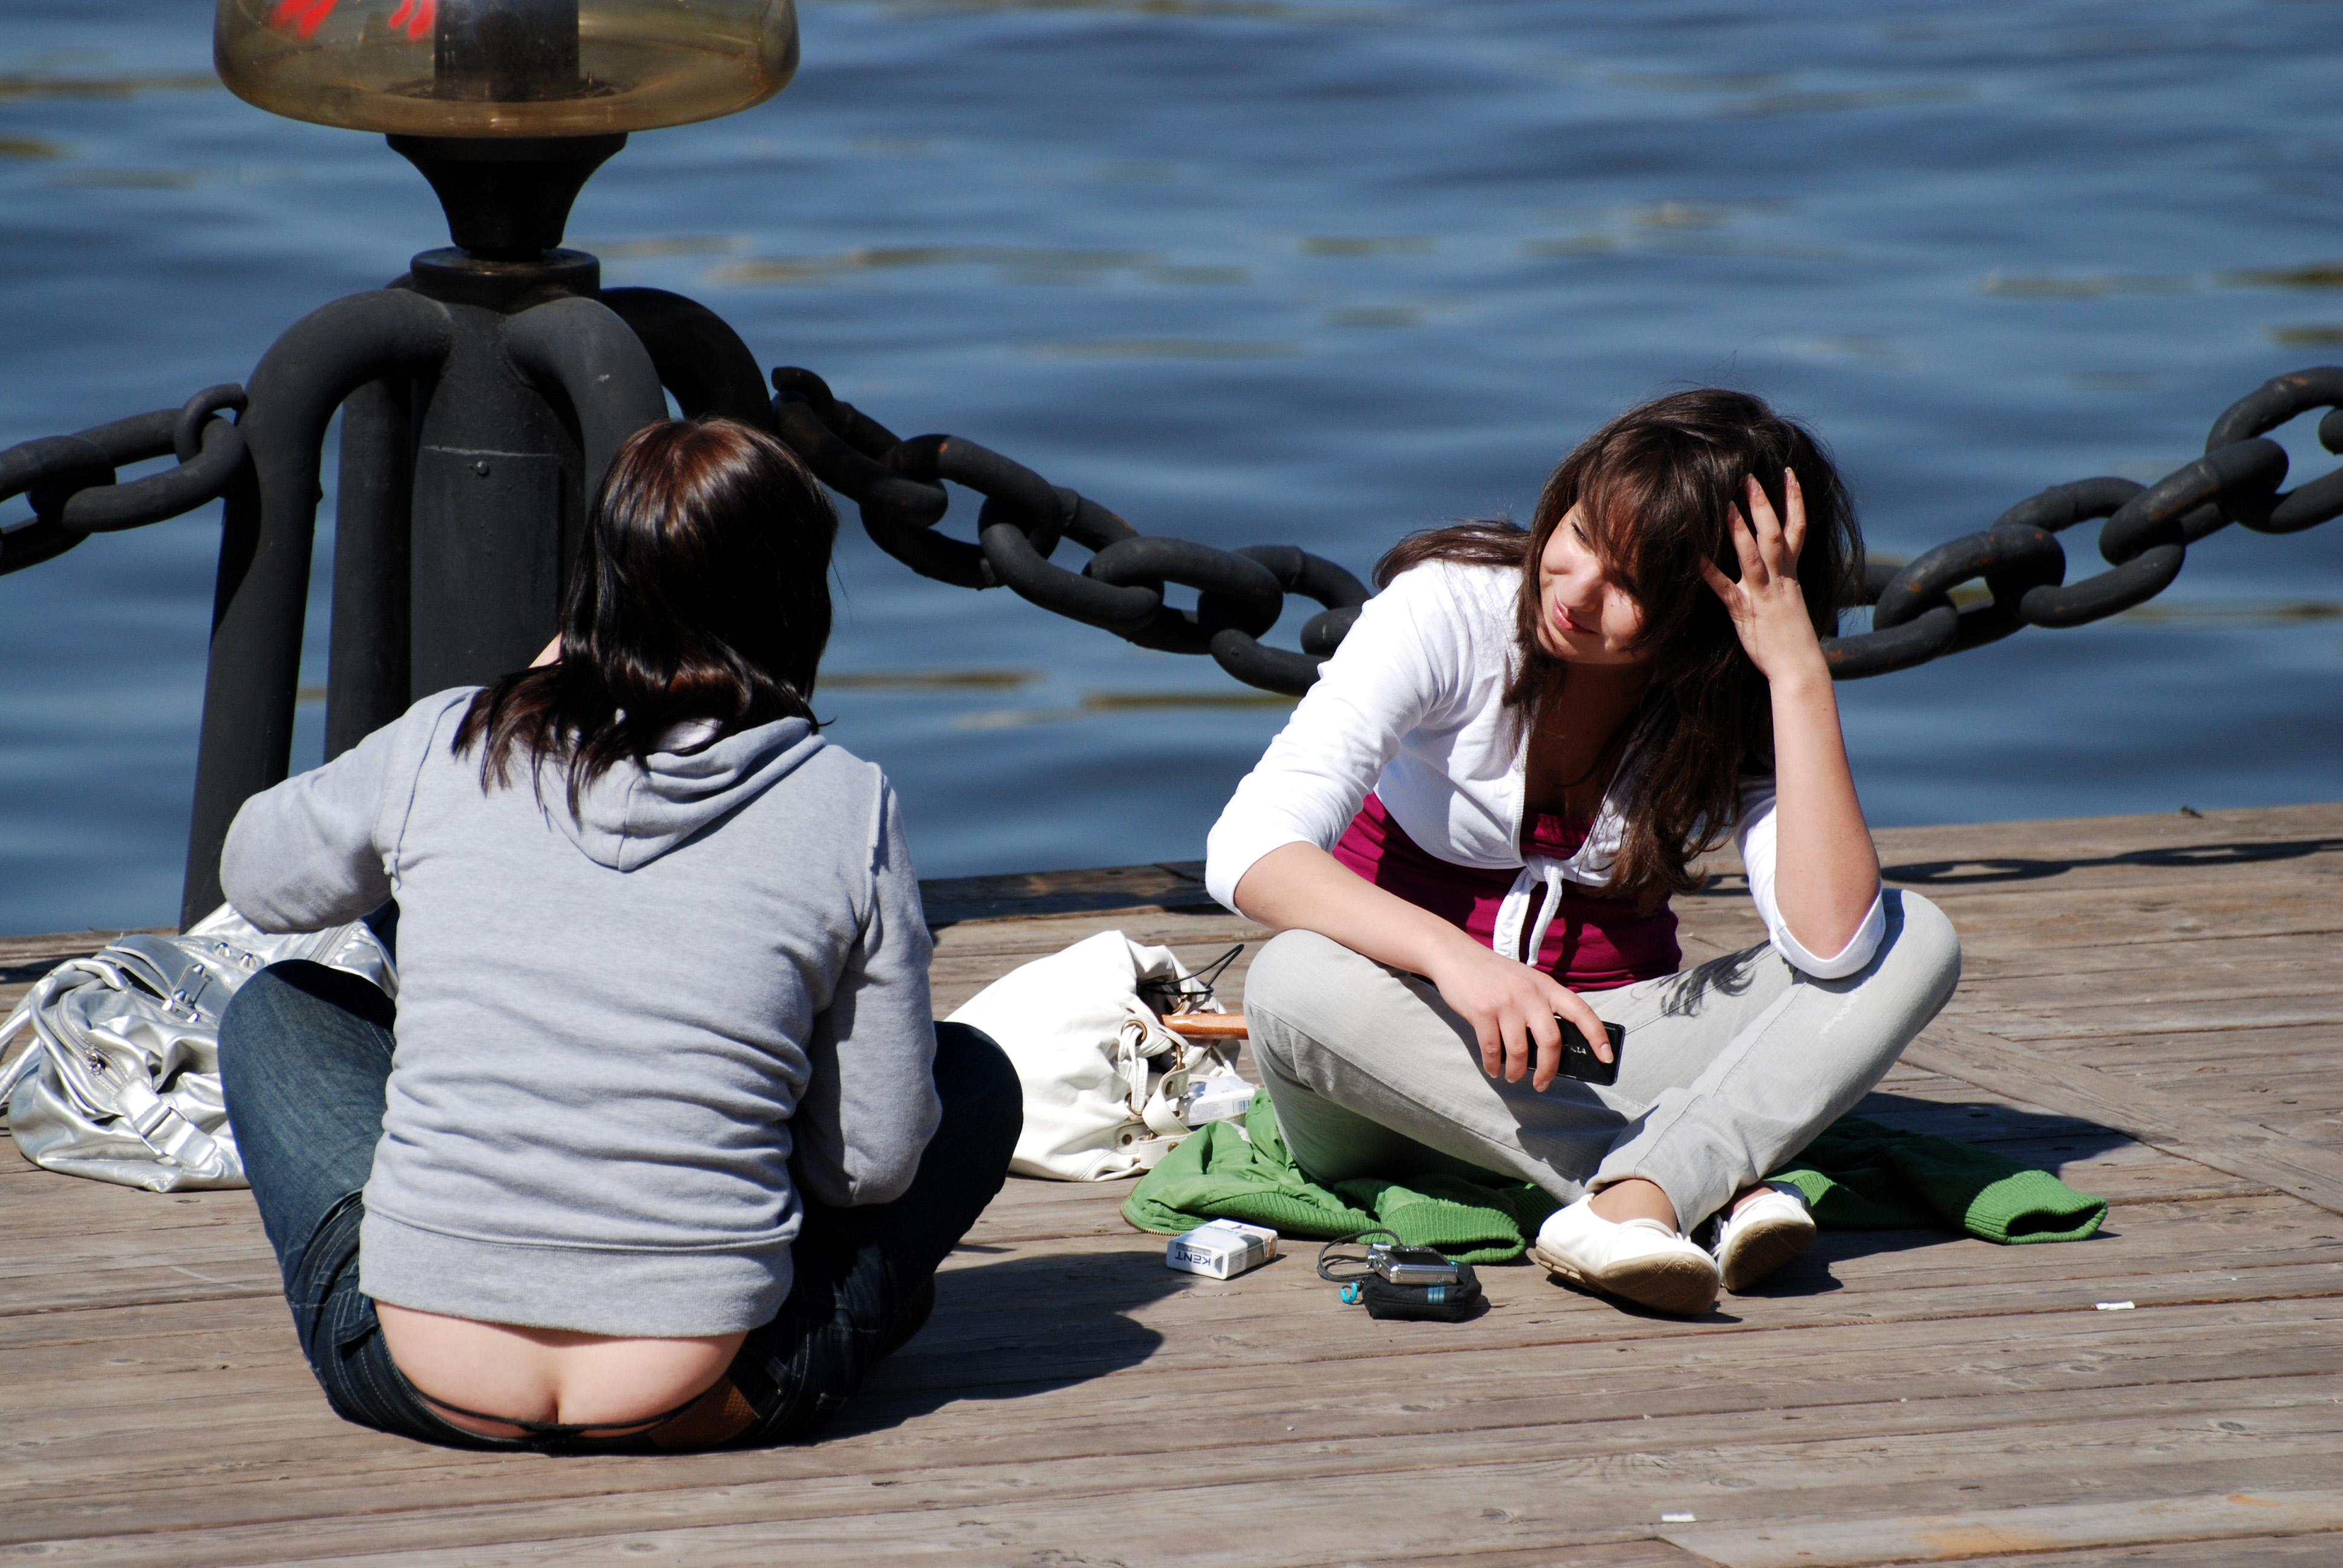
woman, vehicle, sitting, nikon, fun, d80, nikond80, photo shoot, human positions